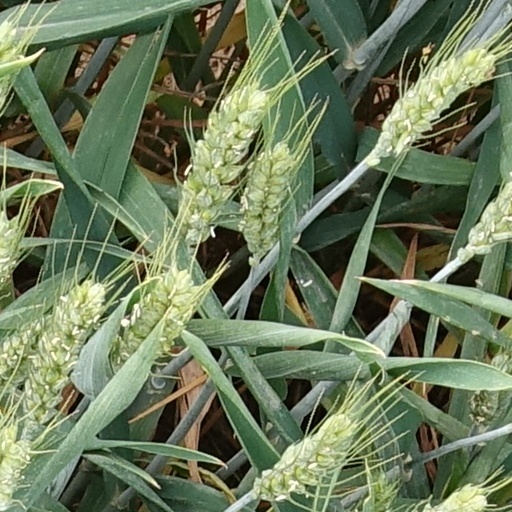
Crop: wheat